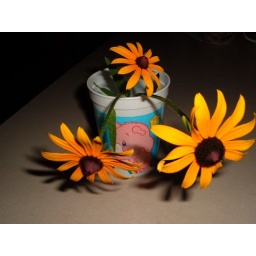
brown eyed susans in a care bear cup